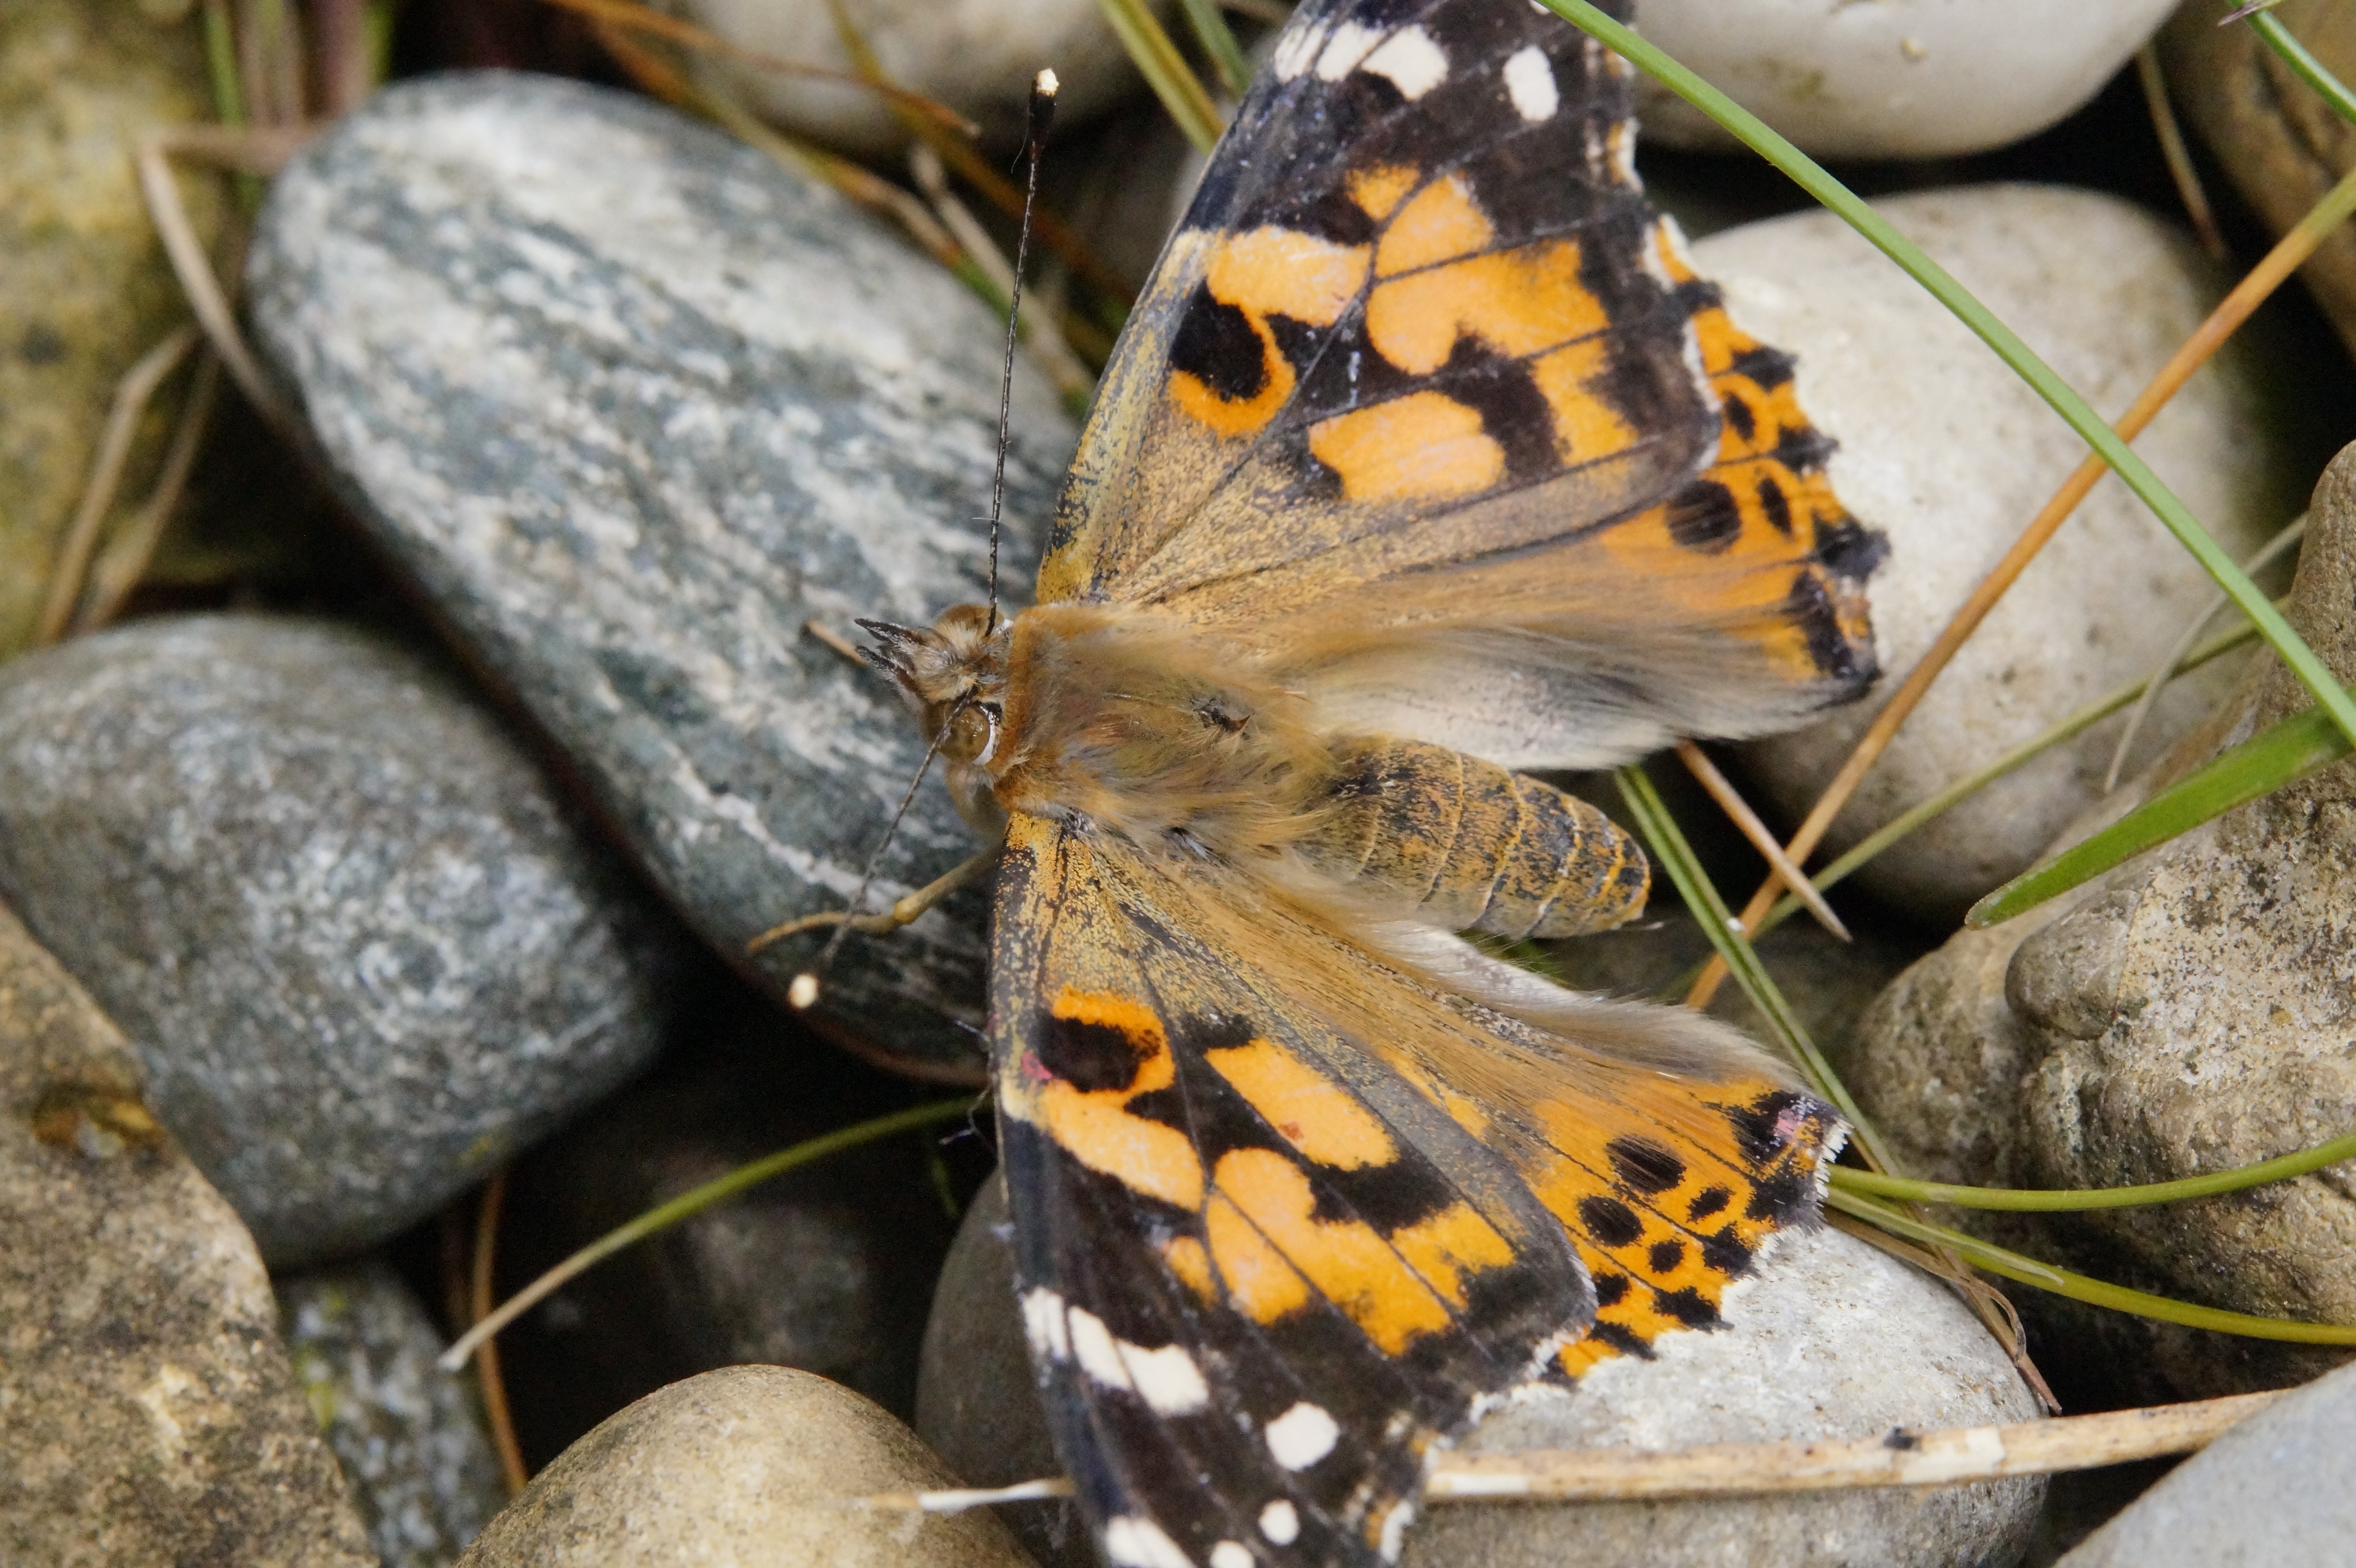
nature, wing, leaf, flower, wildlife, insect, botany, rest, moth, butterfly, fauna, invertebrate, sit, close up, monarch butterfly, stones, butterflies, spread, recovery, macro photography, arthropod, recover, painted lady, pollinator, moths and butterflies